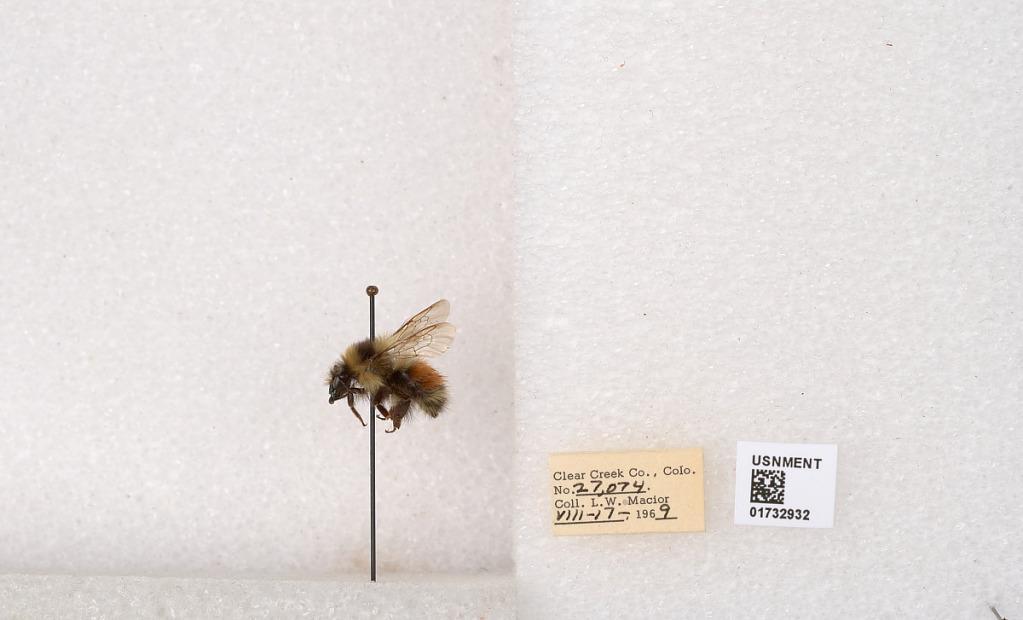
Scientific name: Bombus (Pyrobombus) sylvicola Kirby
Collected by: L. Macior
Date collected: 1969-8-17
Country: United States
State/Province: Colorado
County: Clear Creek
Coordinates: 39.7006, -105.694